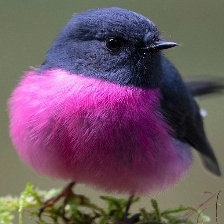
Species: PINK ROBIN
Scientific name: PETROICA RODINOGASTER
ImageNet parent category: robin